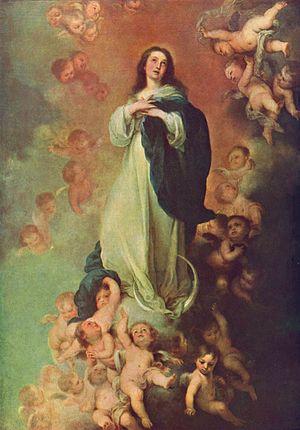
Beatriz da Silva est une aristocrate portugaise, qui a fondé l'ordre de l'Immaculée Conception, avec l'appui de la reine Isabelle la Catholique, dans l'Espagne de la Reconquista. Elle a été canonisée par Paul VI en 1976. Sa fête se célèbre le 17 août.